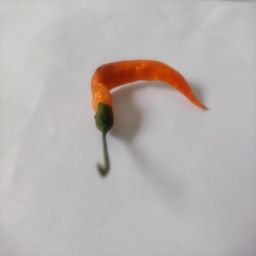
Crop: Chile Pepper
Quality: Dried